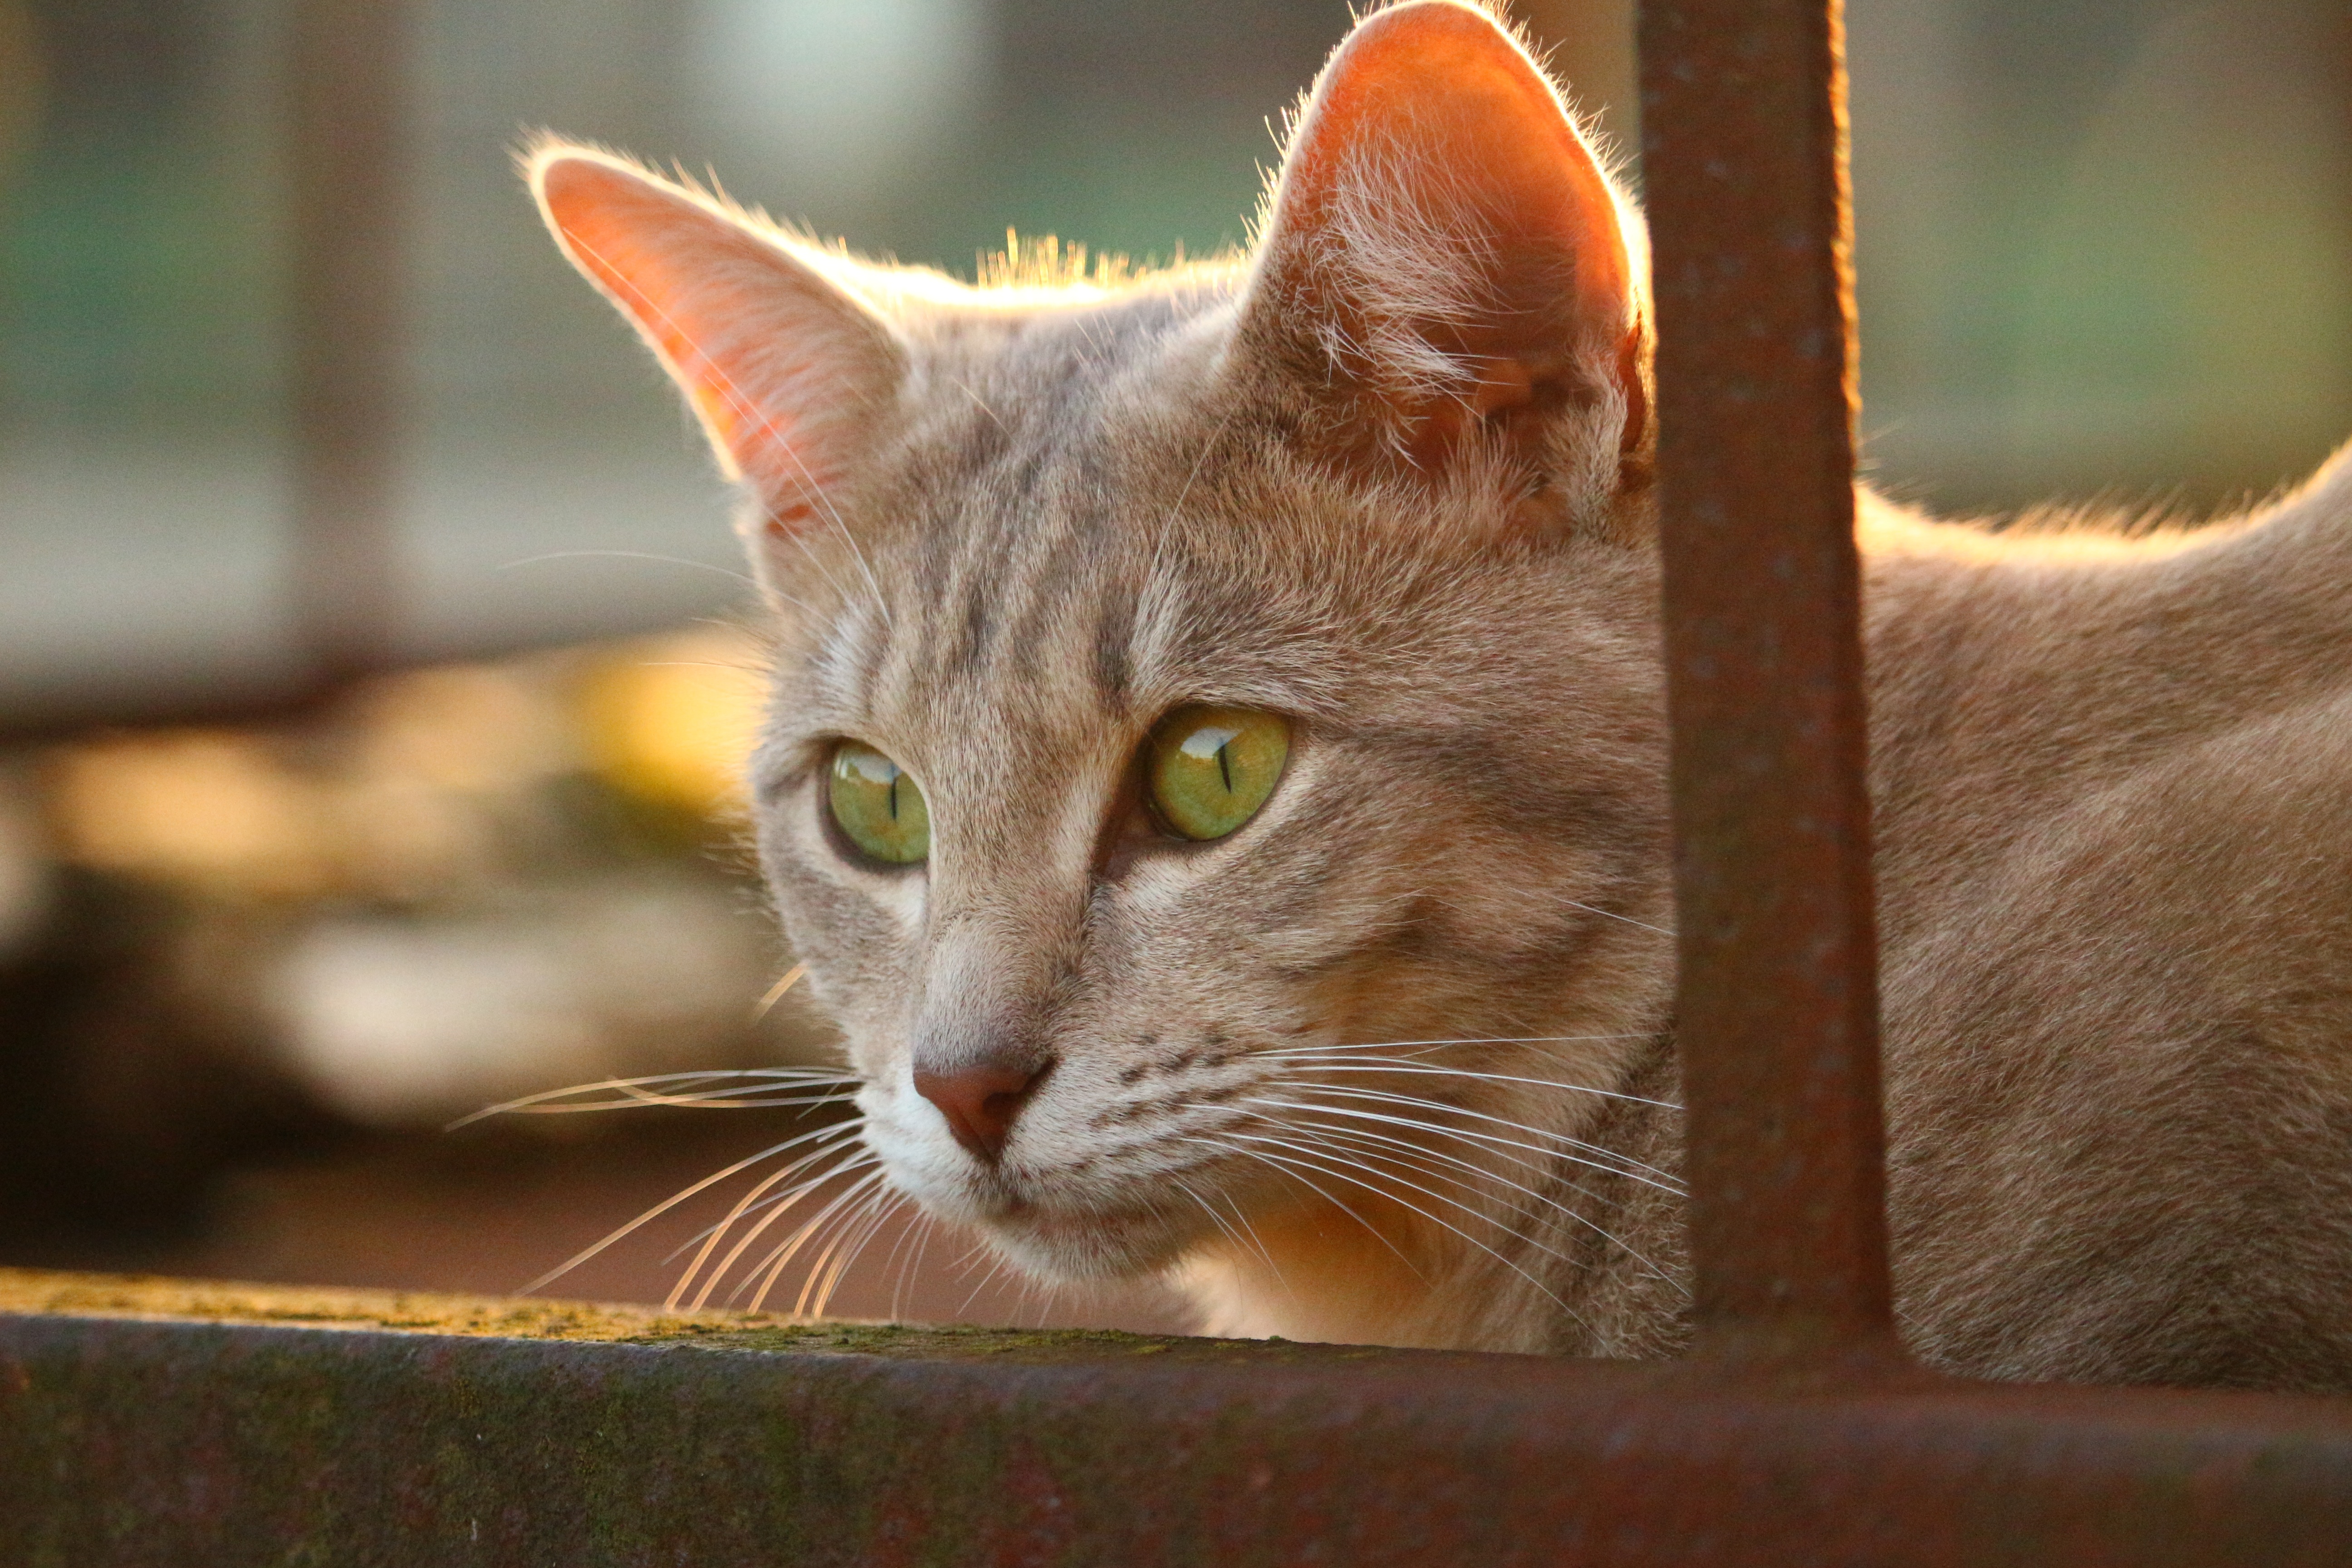
old, cat, autumn, mammal, fauna, close up, nose, eyes, whiskers, vertebrate, stainless, burmese, mackerel, cat face, tabby cat, european shorthair, small to medium sized cats, cat like mammal, carnivoran, domestic short haired cat, rusty spotted cat